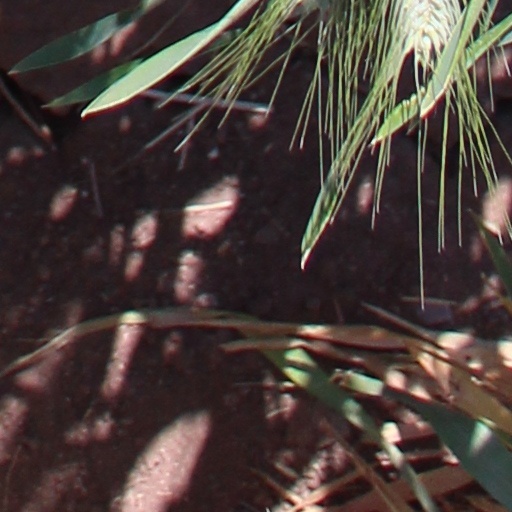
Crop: wheat